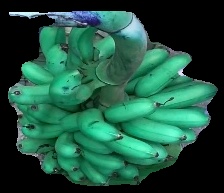
Variety: rasbale
Grade: grade1